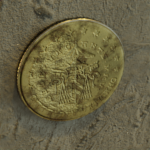
Coin value: 50cents
Country: va
Edition: SedeVacan